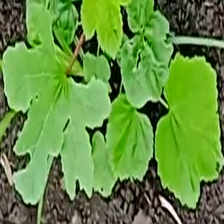
Weed species: Little_Mallow(Malva parviflora)